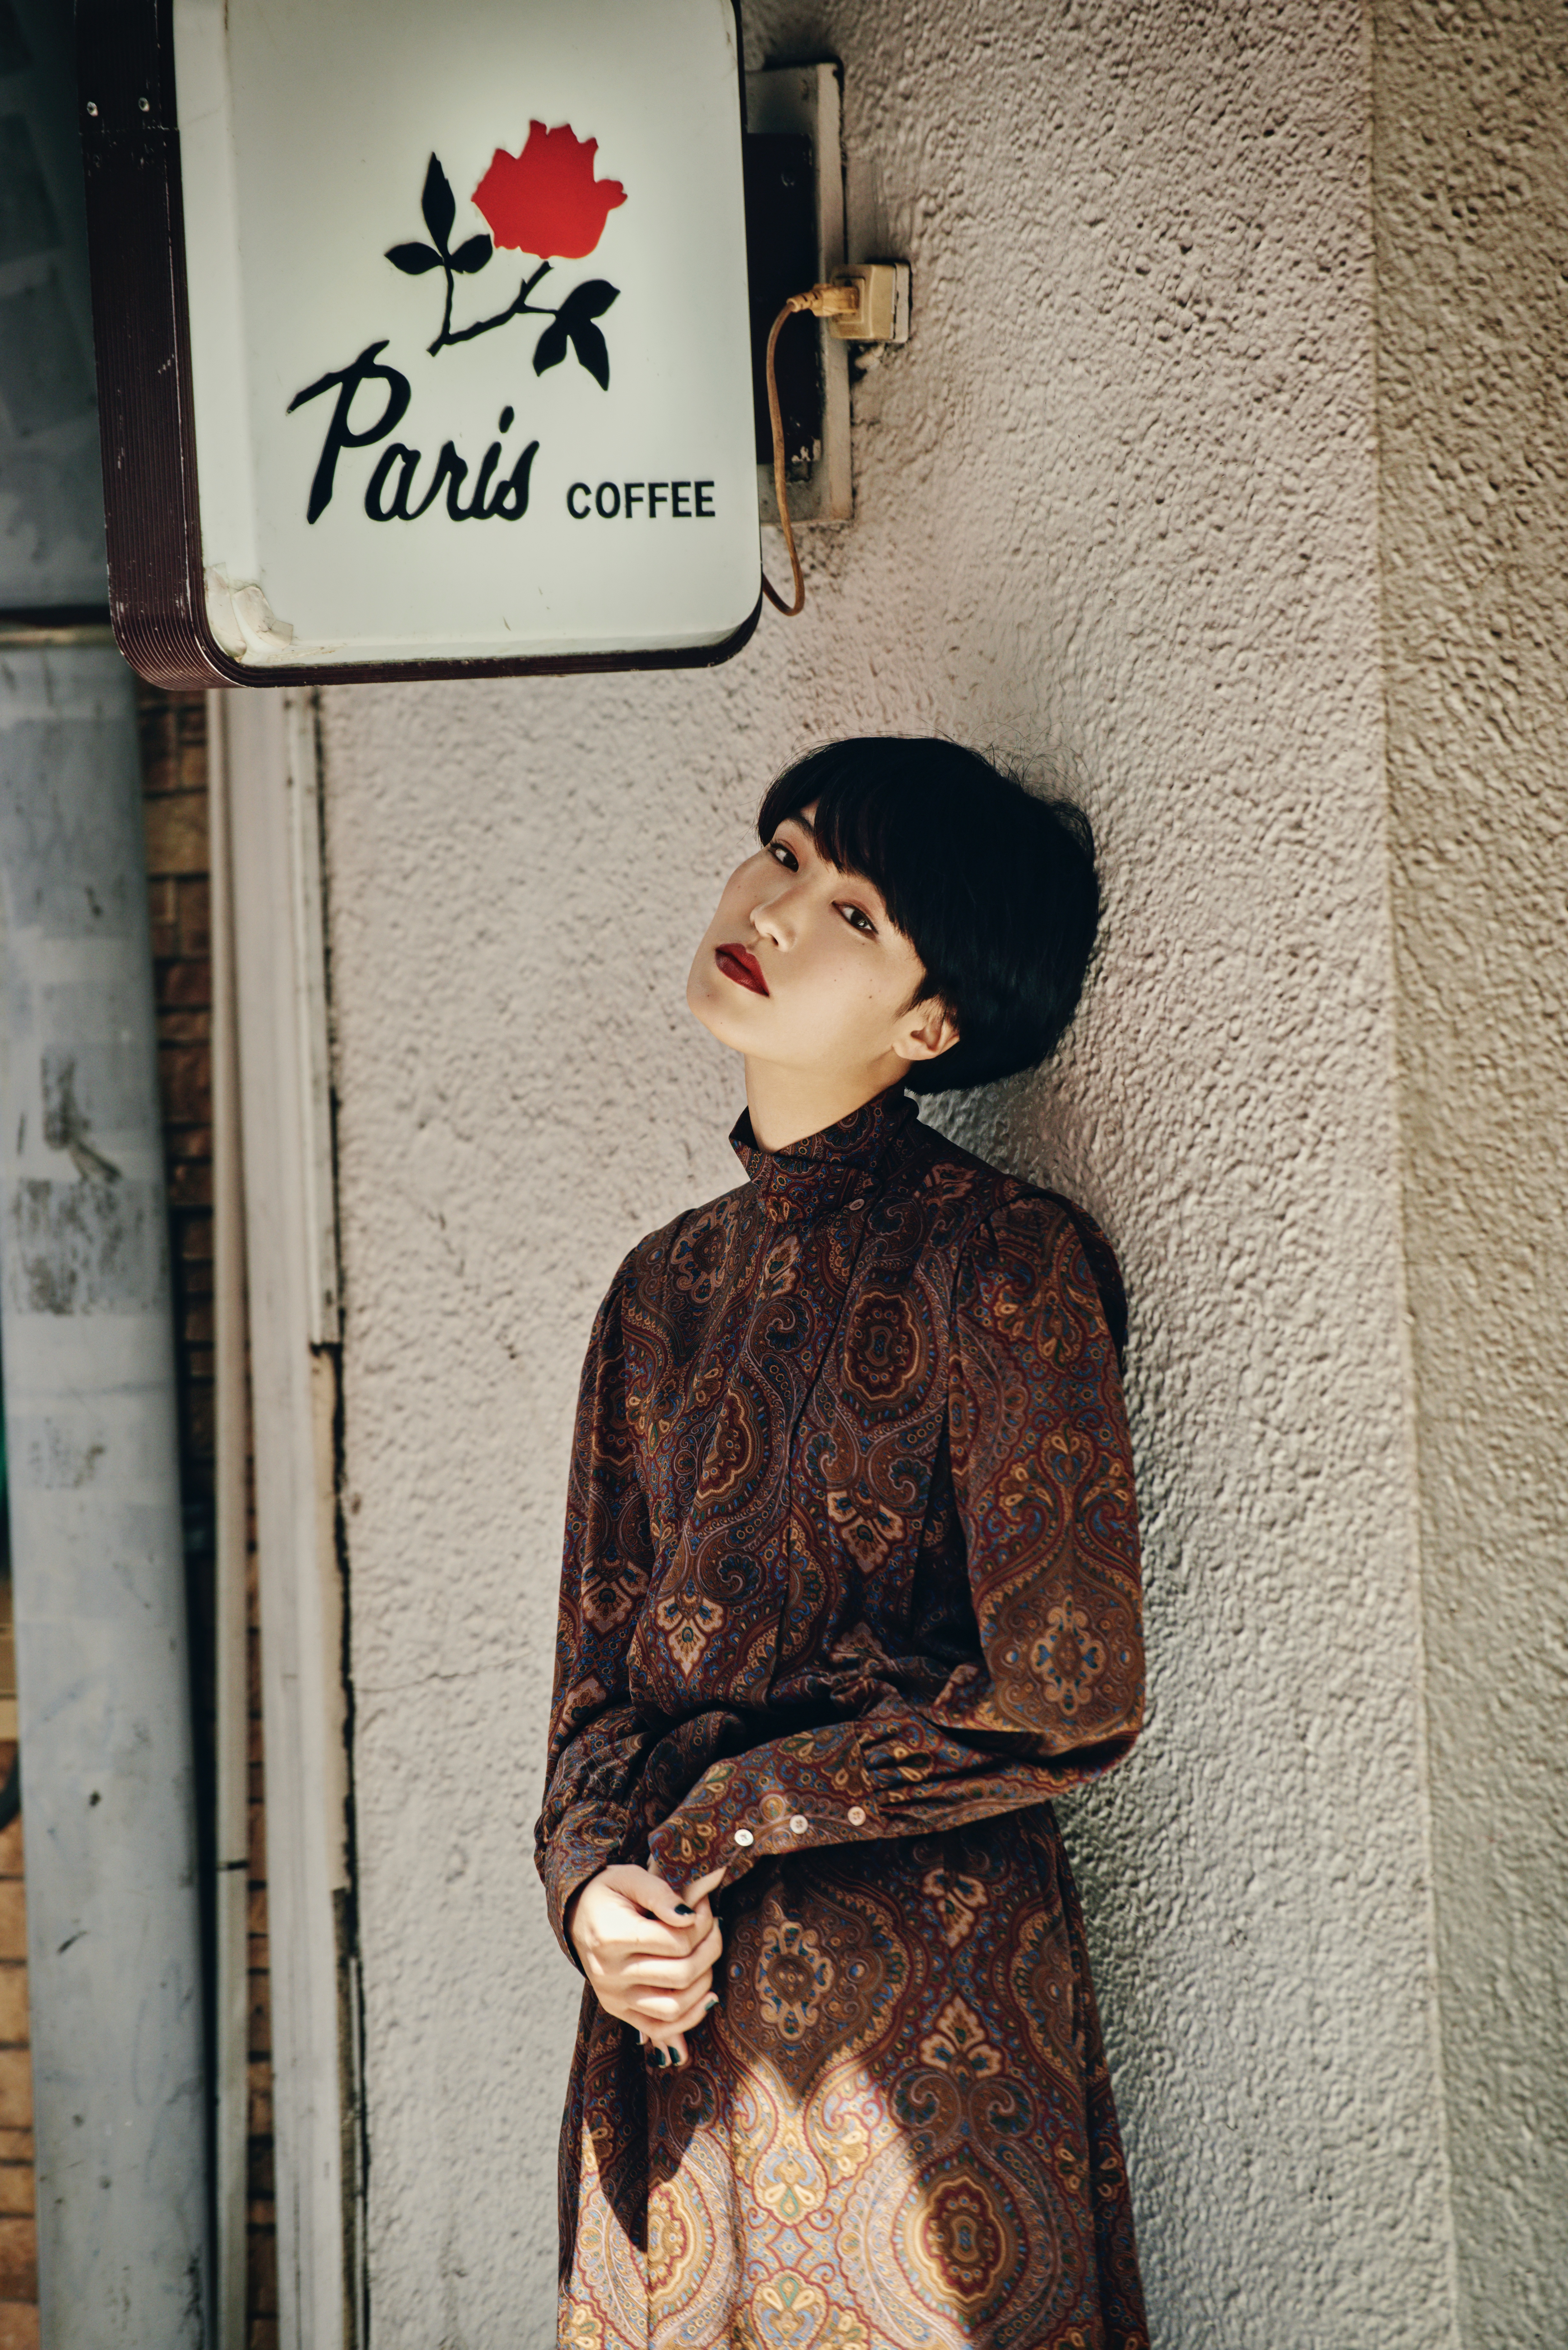
person, woman, pattern, spring, red, fashion, clothing, lady, textile, art, dress, design, beauty, costume